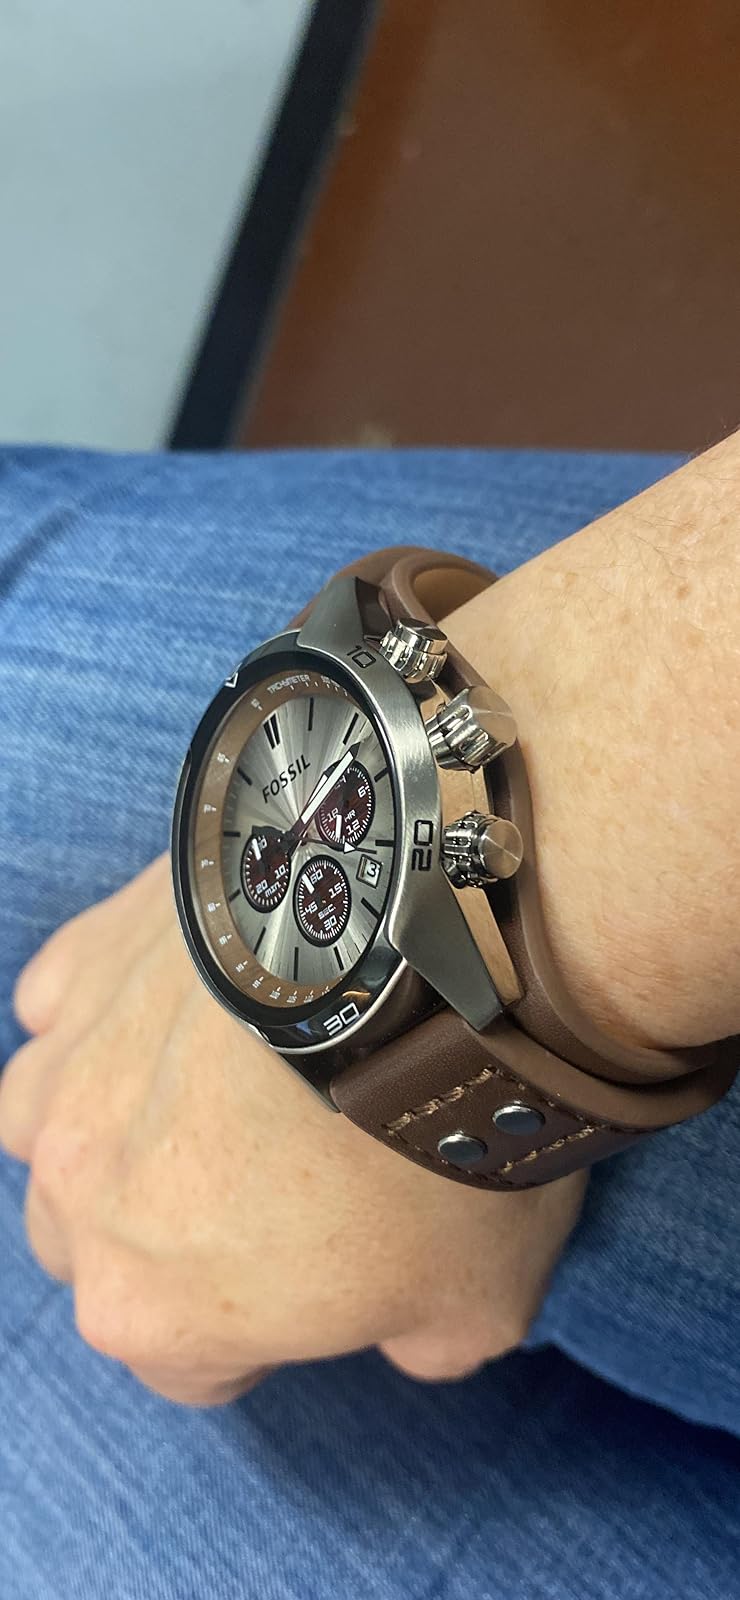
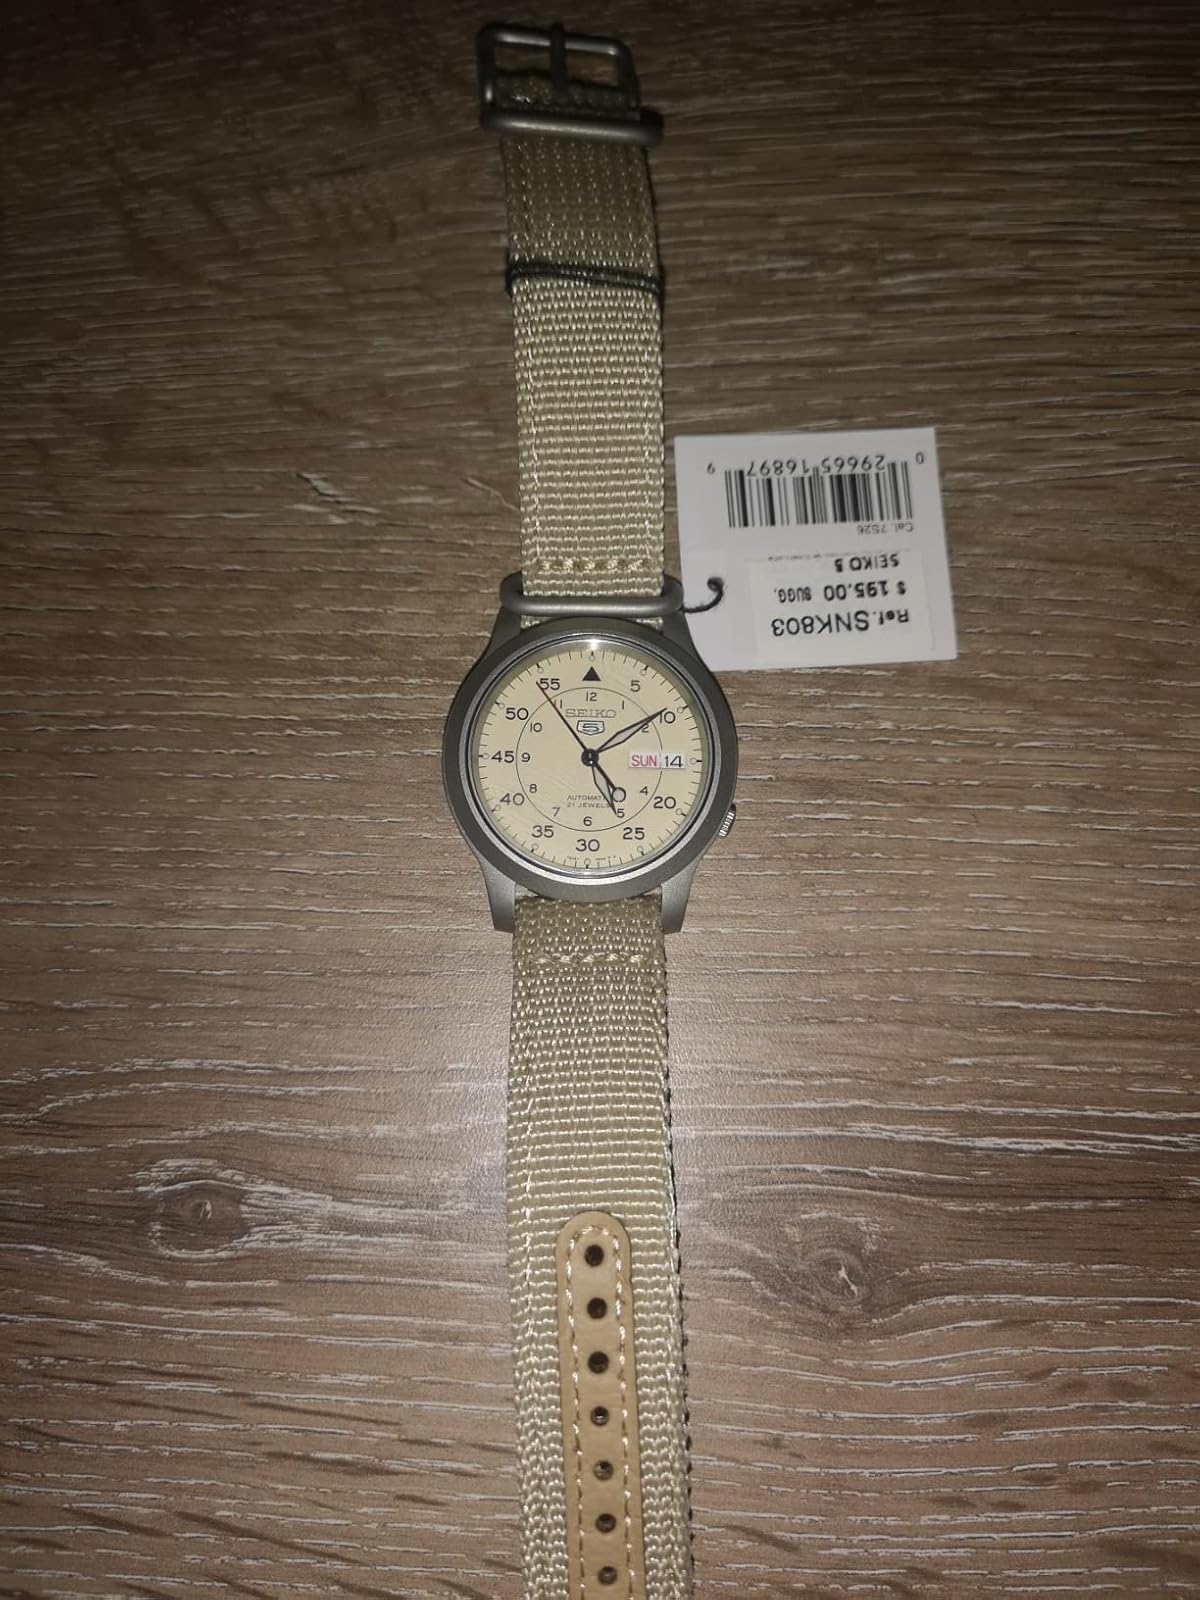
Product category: accessories_watch
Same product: no